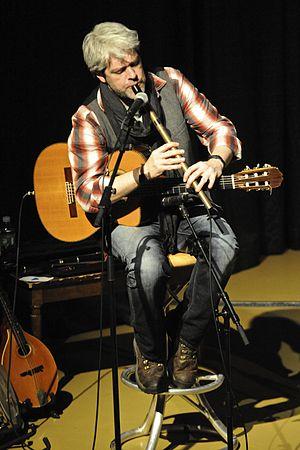
Séamus Egan, né le 1ᵉʳ juillet 1969 à Hatboro, Pennsylvanie, est un musicien traditionnel irlandais multi-instrumentiste. Il est également l'un des fondateurs du groupe de musique traditionnelle Solas.